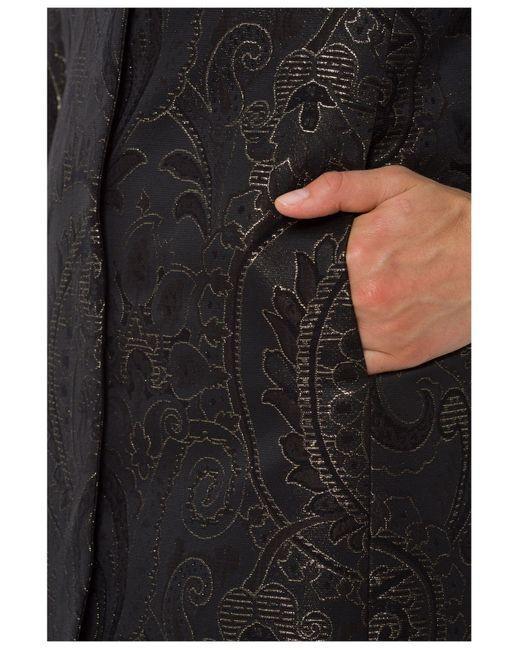
Schwarzes Thermo-Oberteil mit Stickmuster für Damen